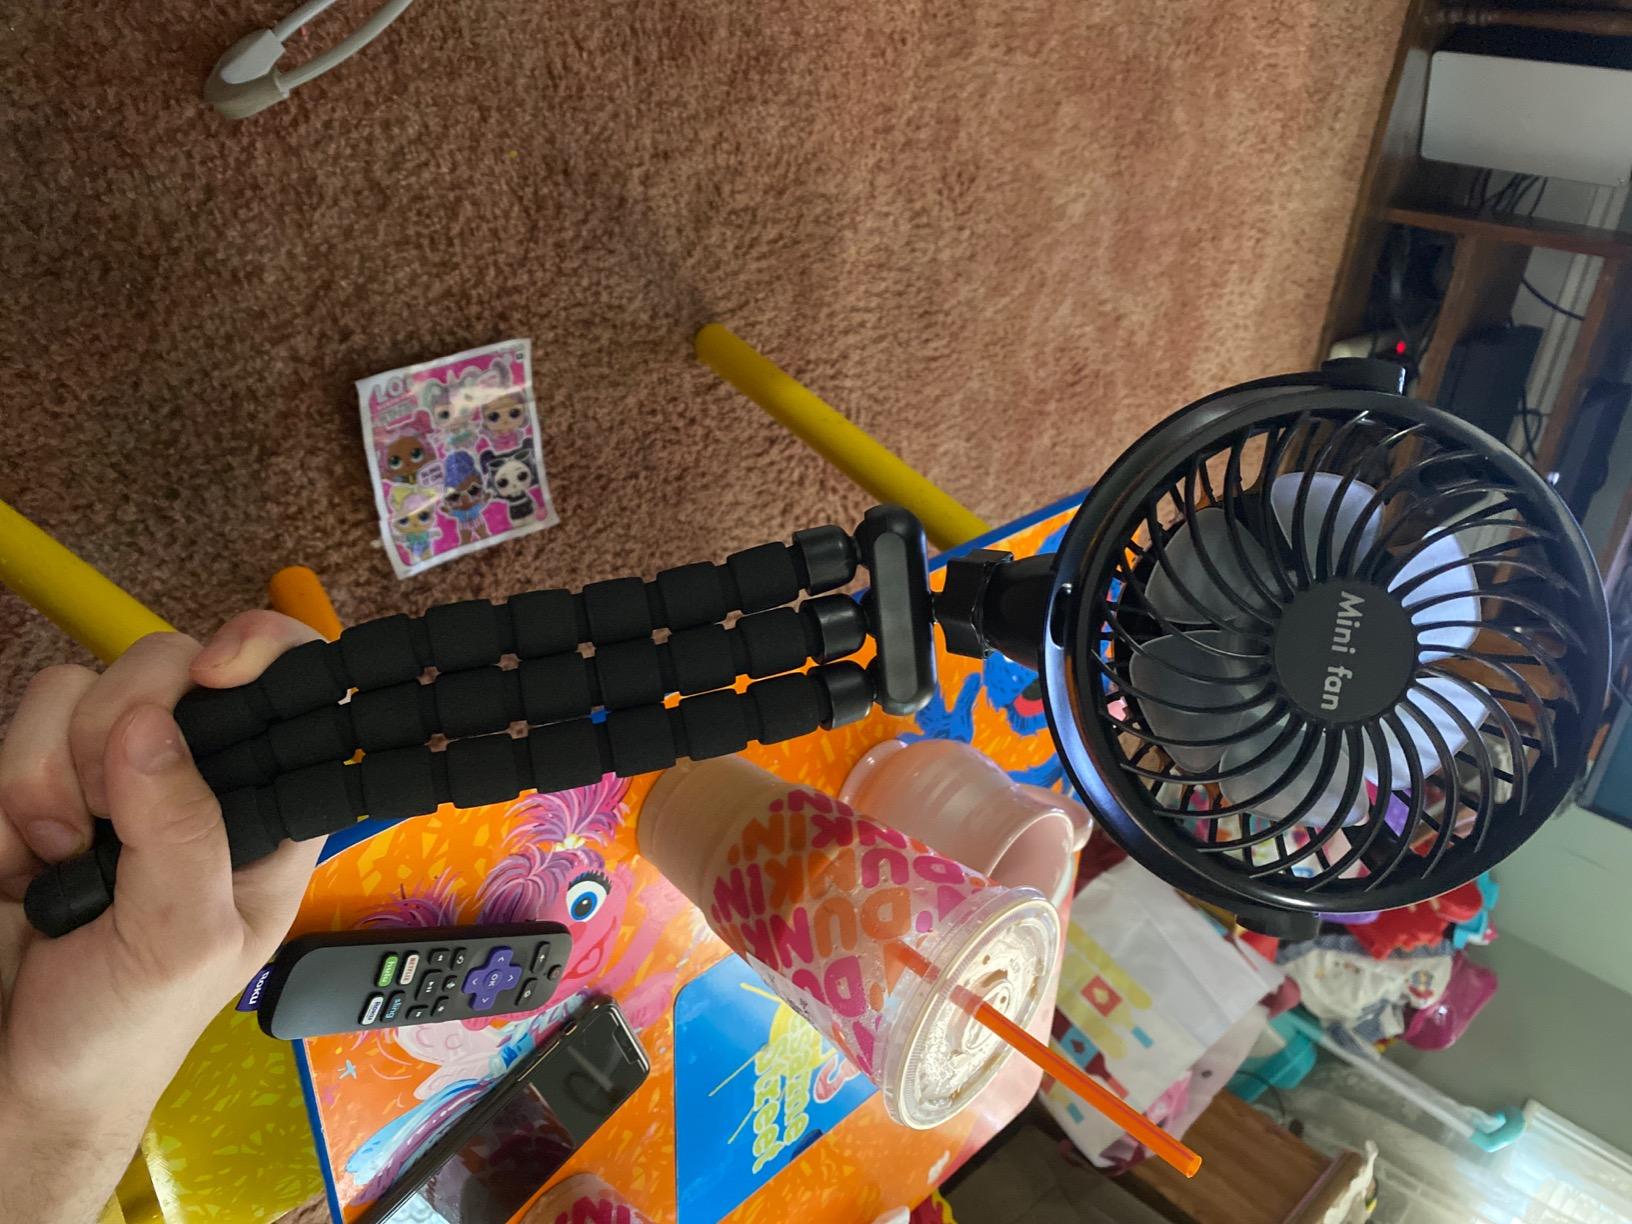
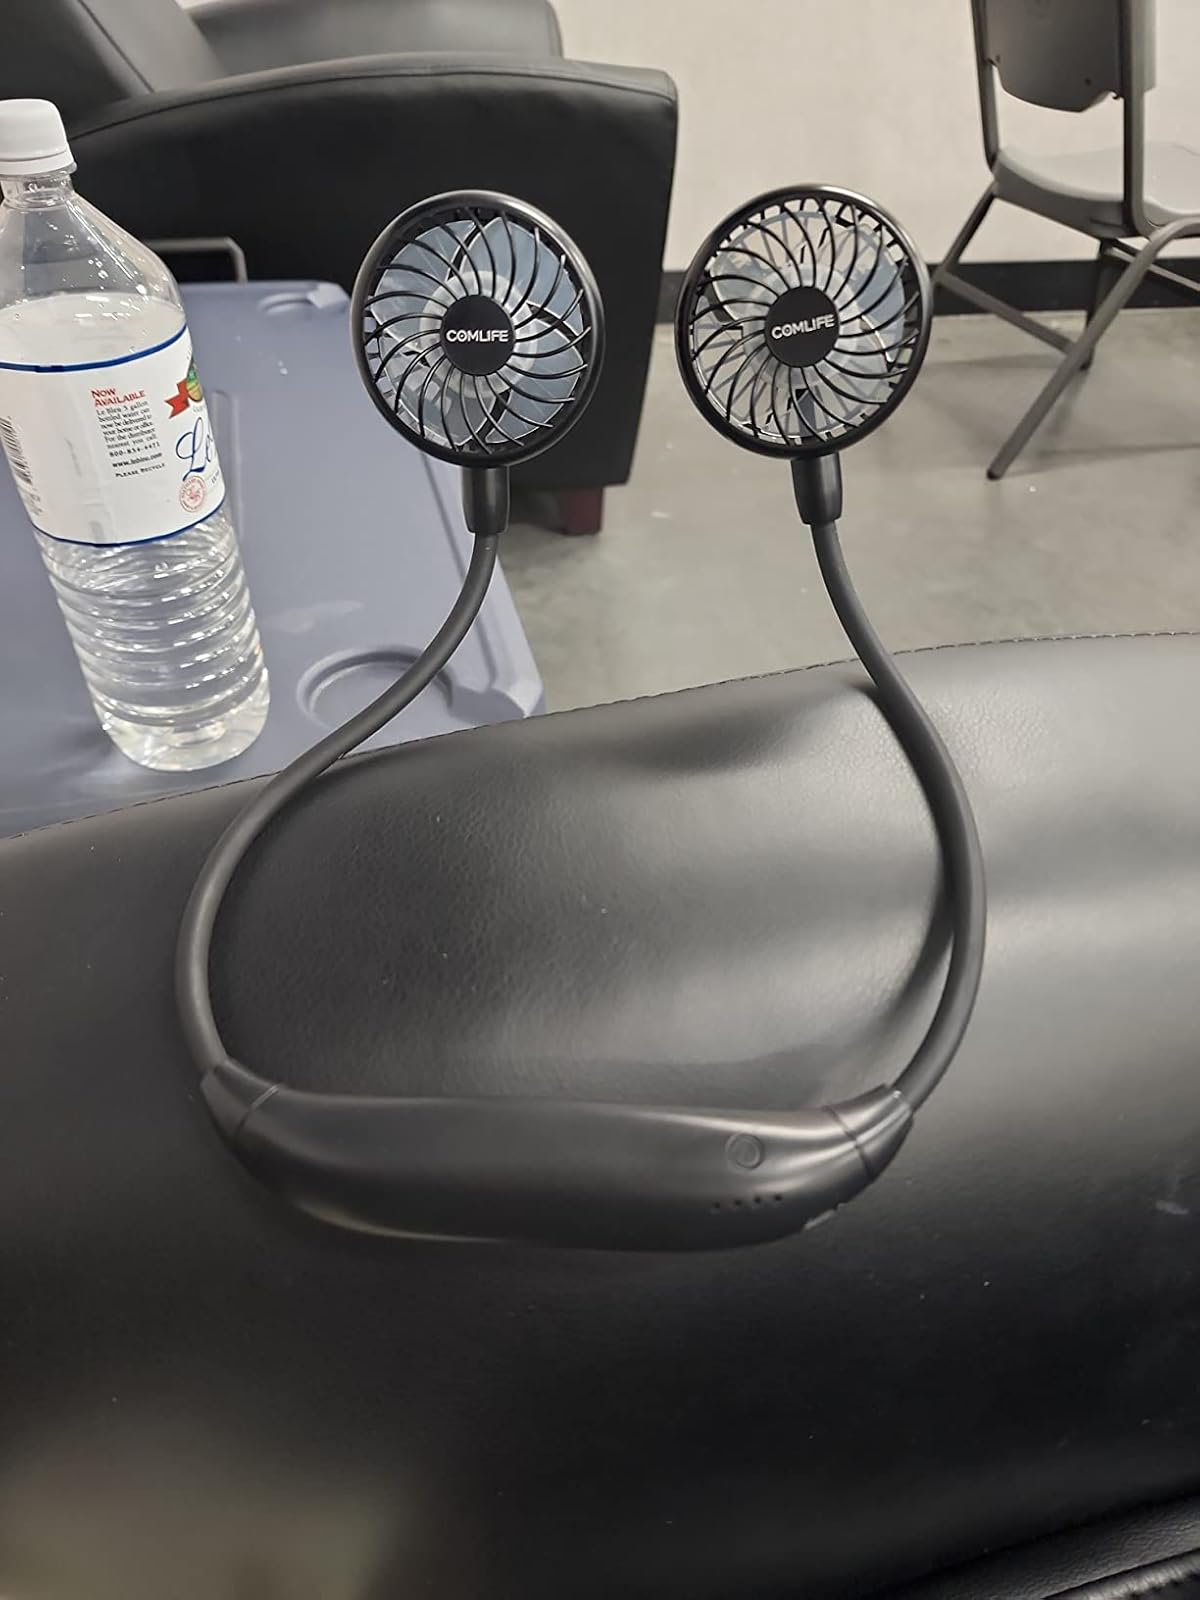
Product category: fan
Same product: no